George Fitzmaurice

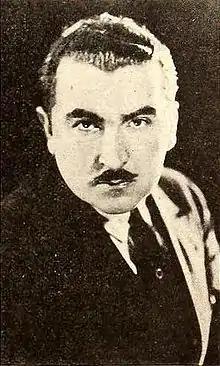

George Fitzmaurice (13 February 1885 – 13 June 1940) was a French-born film director and producer.